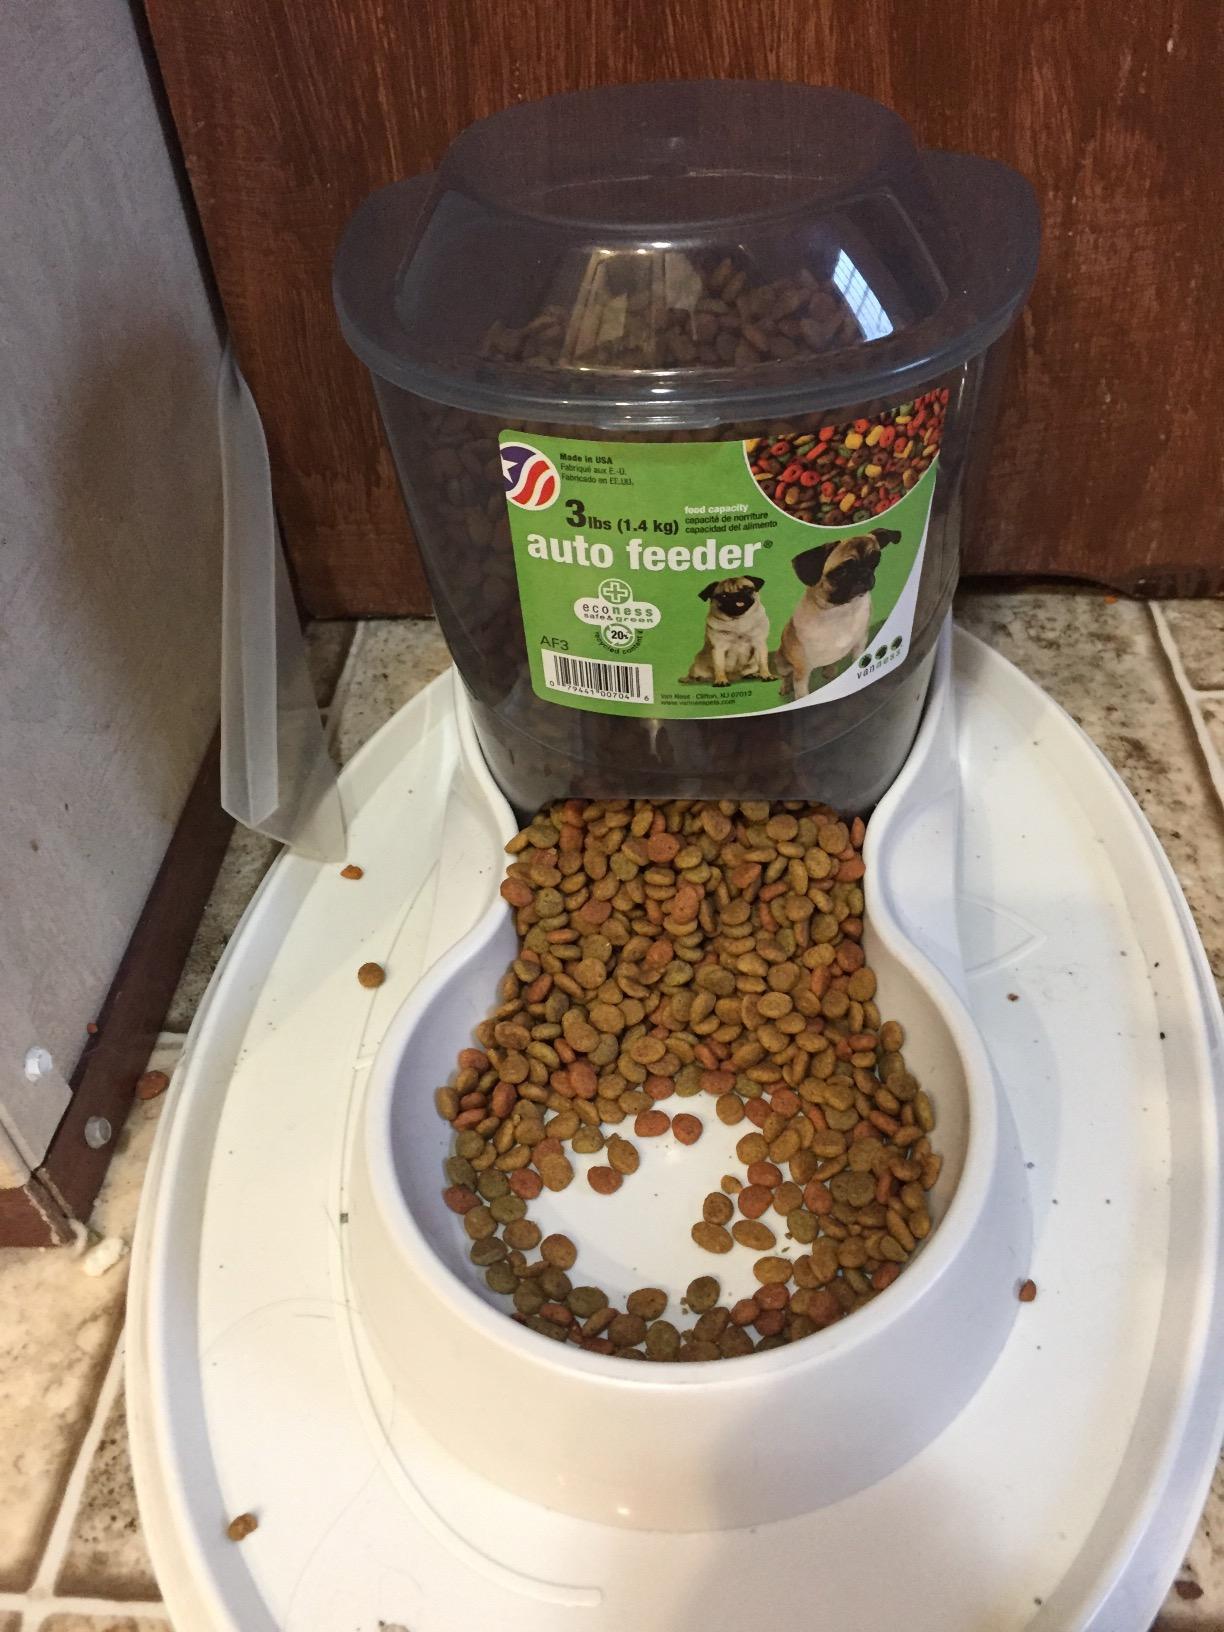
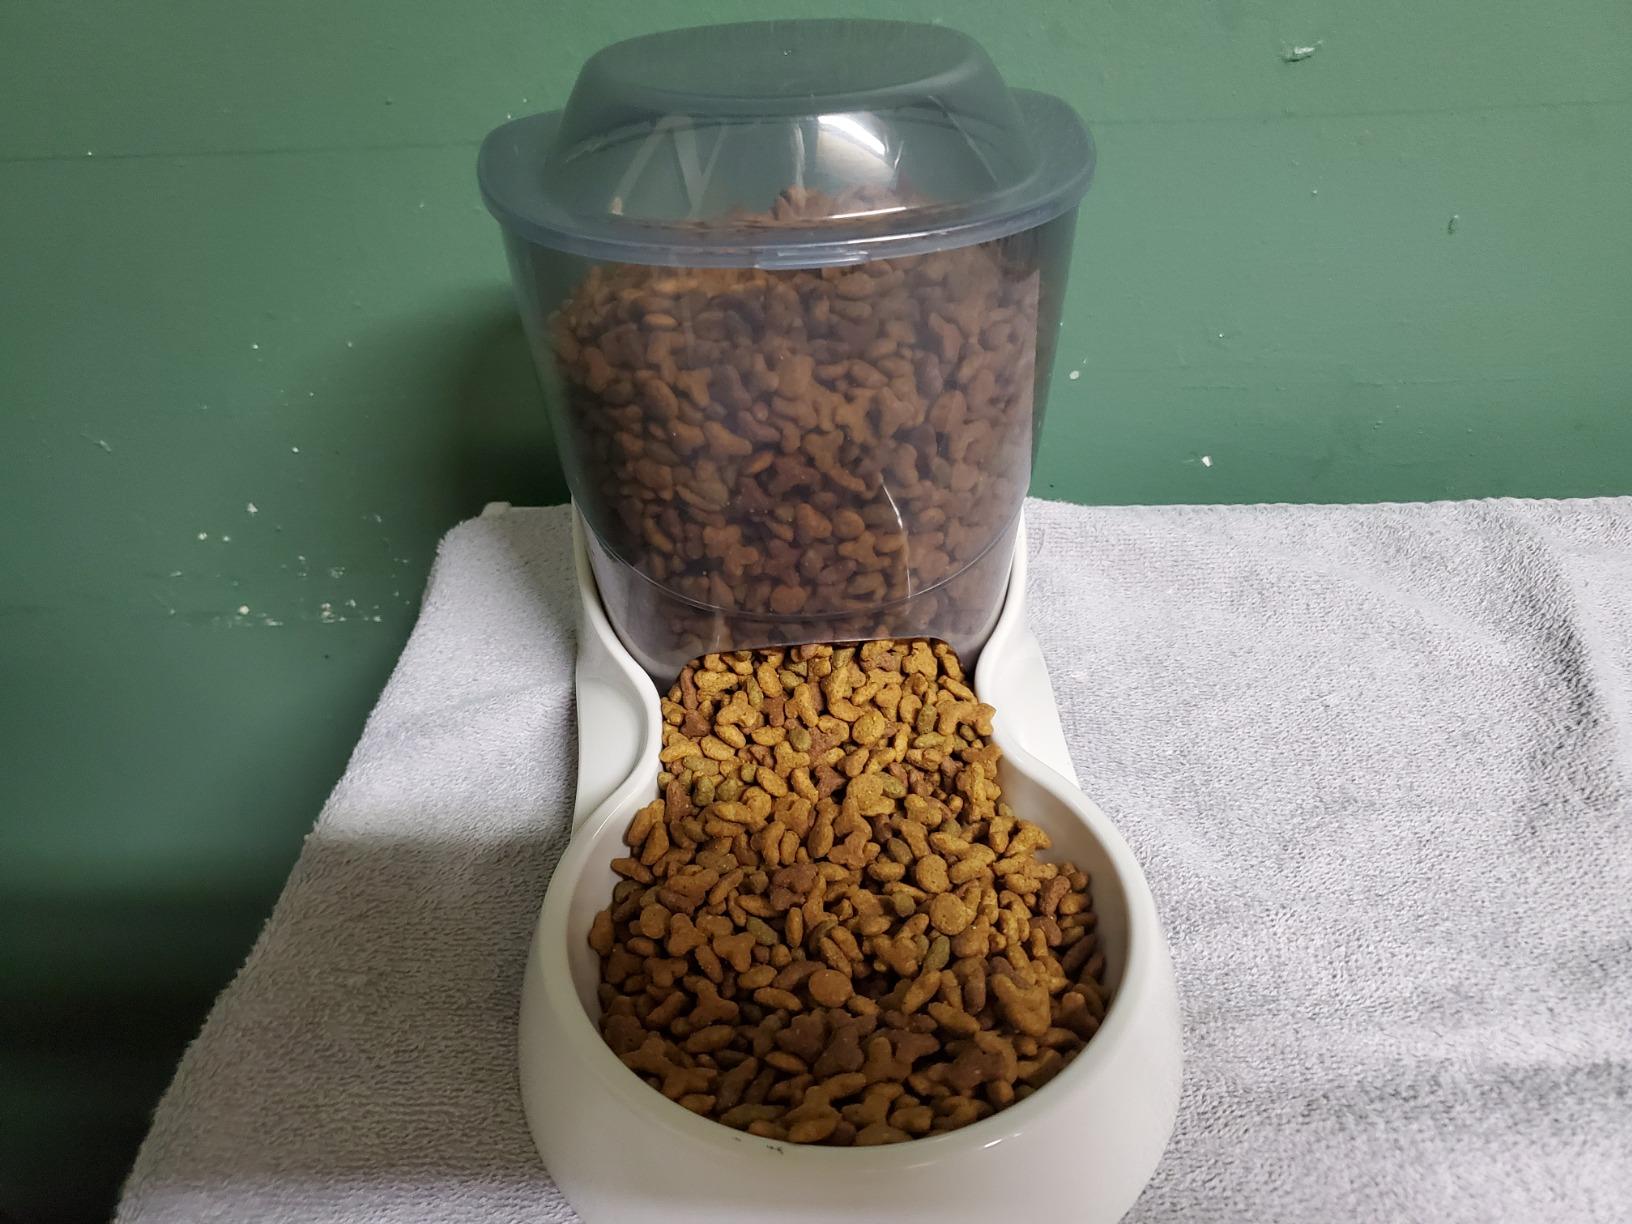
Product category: items_feeder
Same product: yes